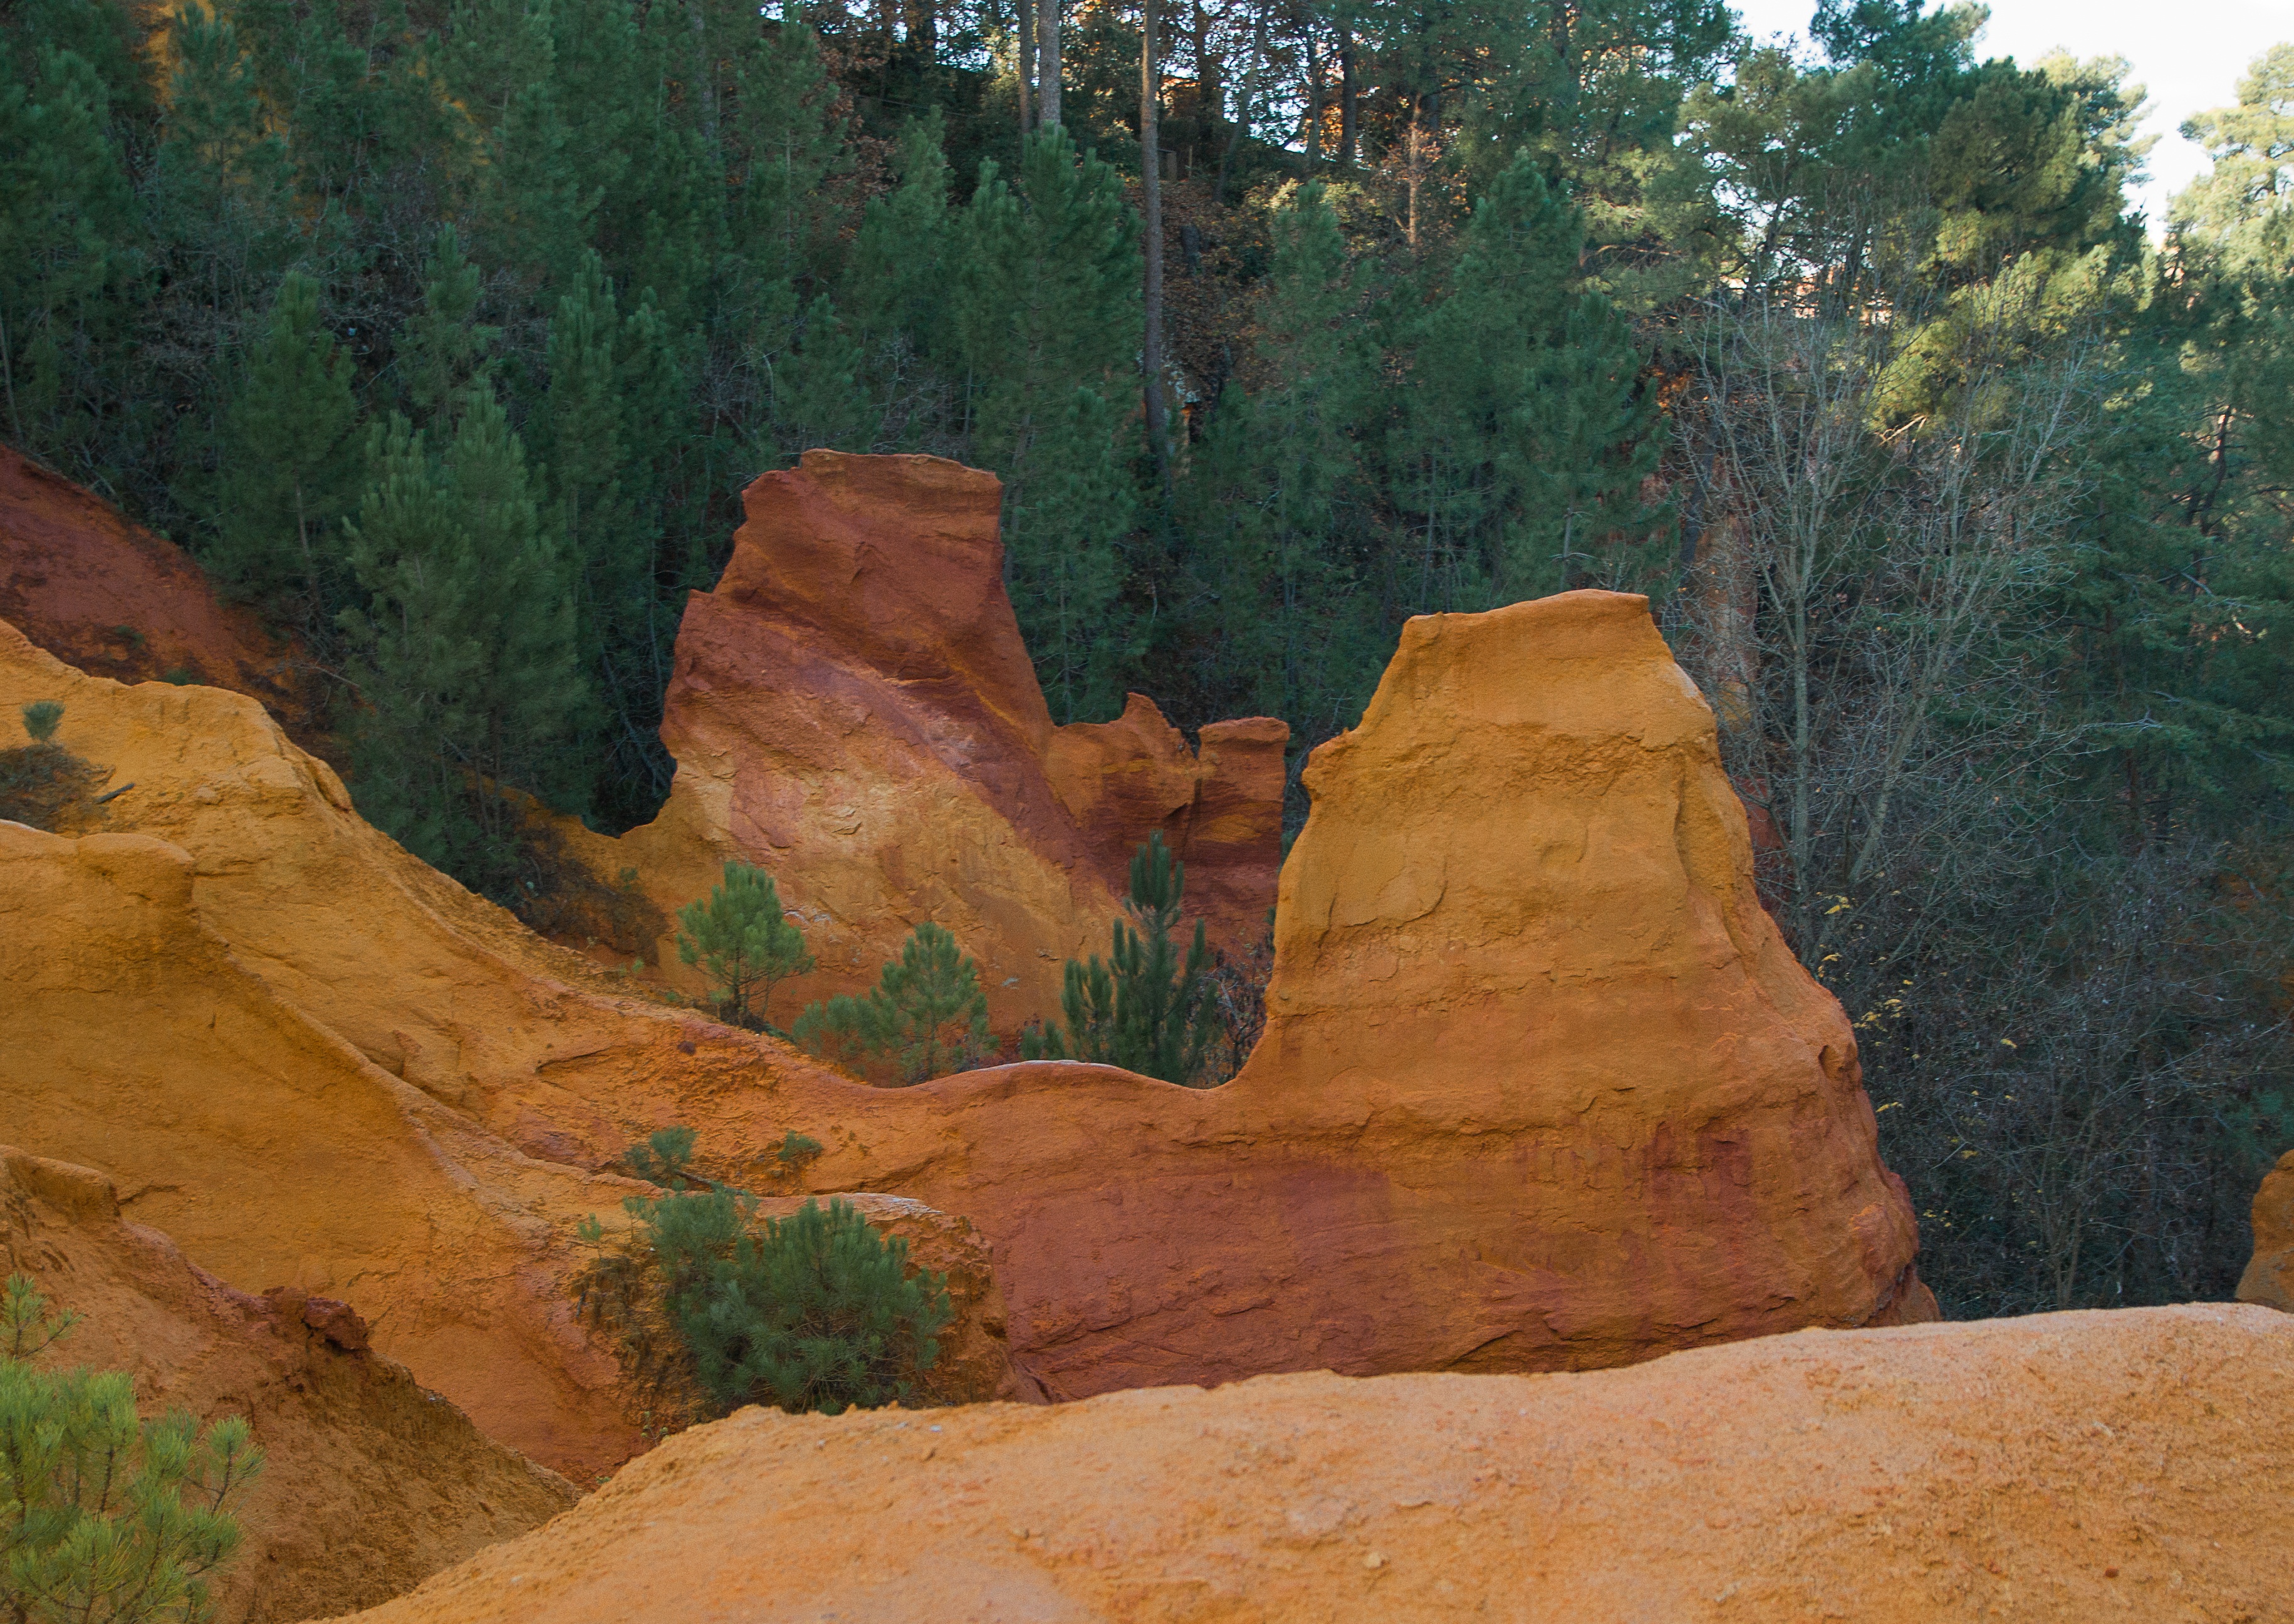
landscape, rock, wilderness, valley, formation, france, park, soil, canyon, terrain, geology, badlands, roussillon, ecosystem, wadi, luberon, landform, ocher, natural environment, geographical feature